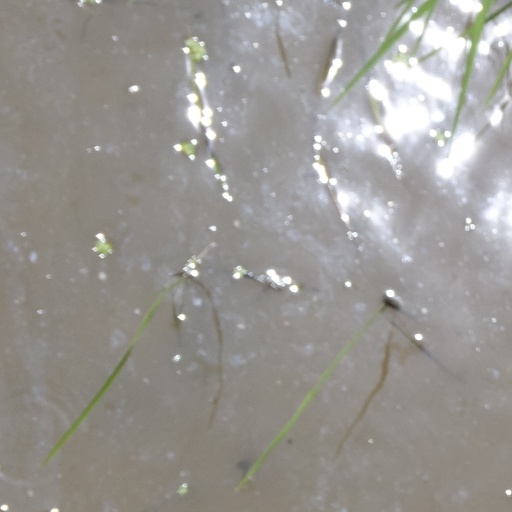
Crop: rice